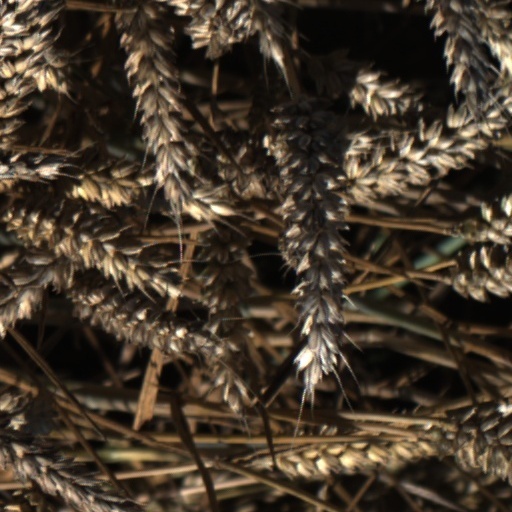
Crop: wheat